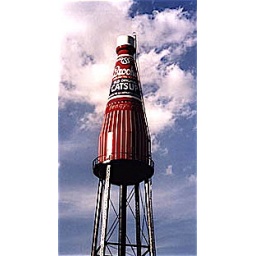
Brooks catsup bottle water tower in Collinsville, IL was restored by local preservationists after talk of tearing it down.